Rocq

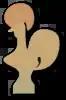
Former logo

The old name "" means 'rooster' in French and is a wordplay on the name of Thierry Coquand, "calculus of constructions" or "CoC", and stems from a French tradition of naming research development tools after animals. Up until 1991, Coquand was implementing a language called the "calculus of constructions" and it was simply called "CoC" then. In 1991, a new implementation based on the extended "calculus of inductive constructions" was begun and the name changed from "CoC" to "Coq" in an indirect reference to Coquand, who developed the "calculus of constructions" along with Gérard Huet and contributed to the "calculus of inductive constructions" with Christine Paulin-Mohring.